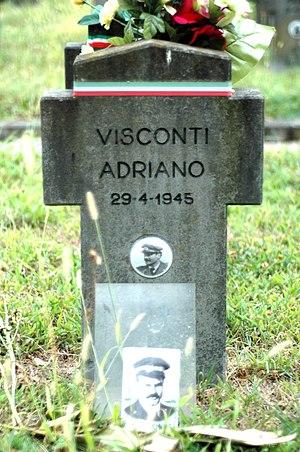
Adriano Visconti di Lampugnano est un officier et pilote de chasse italien.